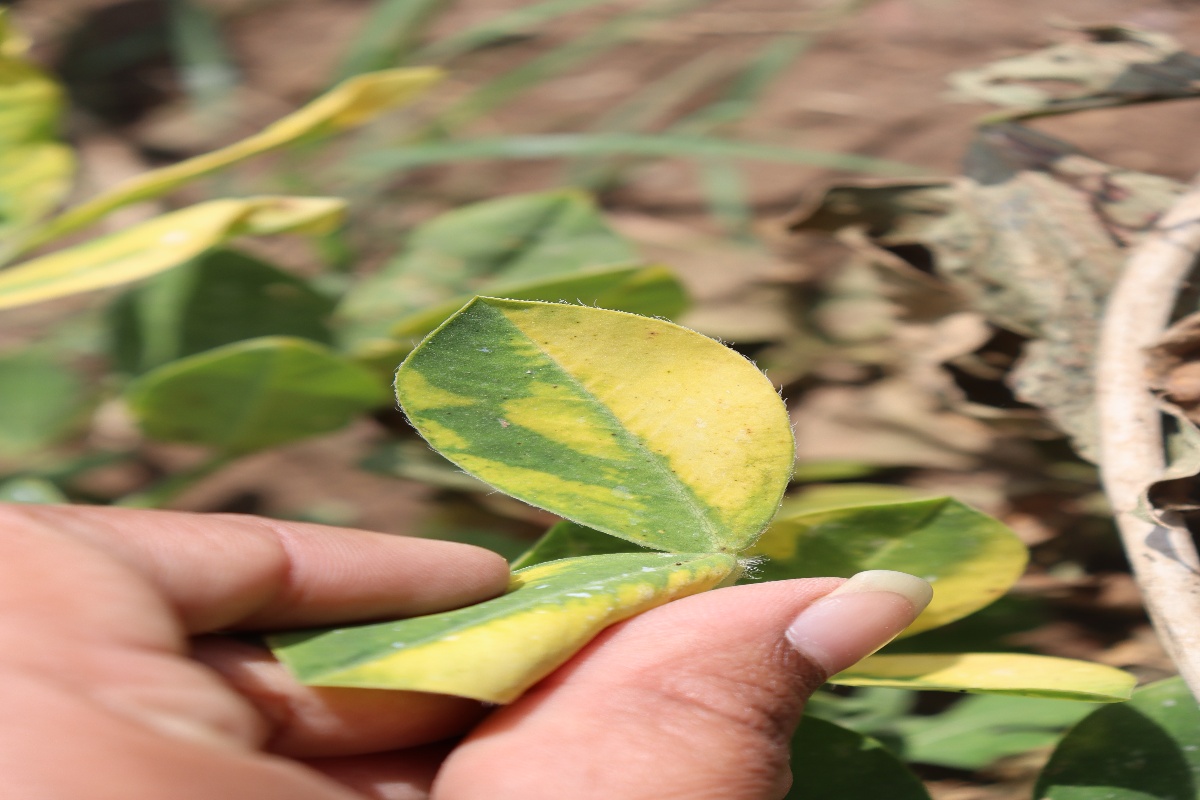
Label: nutrition deficiency